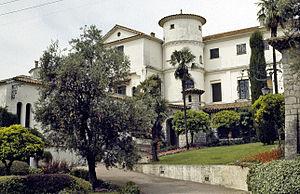
Grasse — prononcé [gʁas] — est une commune française provençale, située dans le département des Alpes-Maritimes en région Provence-Alpes-Côte d'Azur.
Molinard est l’un des plus anciens parfumeurs au monde et le premier parfumeur de Grasse, établi depuis 1849. Maison française indépendante, son histoire résonne avec celle d’une famille de cinq générations de parfumeurs, qui se succèdent avec la passion de créer en héritage.